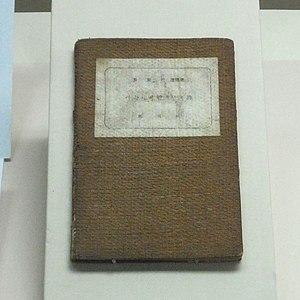
Yun Dong-ju ou Yoon Dong-joo est un poète coréen, né le 30 décembre 1917 à Longjing en Jilin et mort le 16 février 1945 à Fukuoka en Kyūshū.